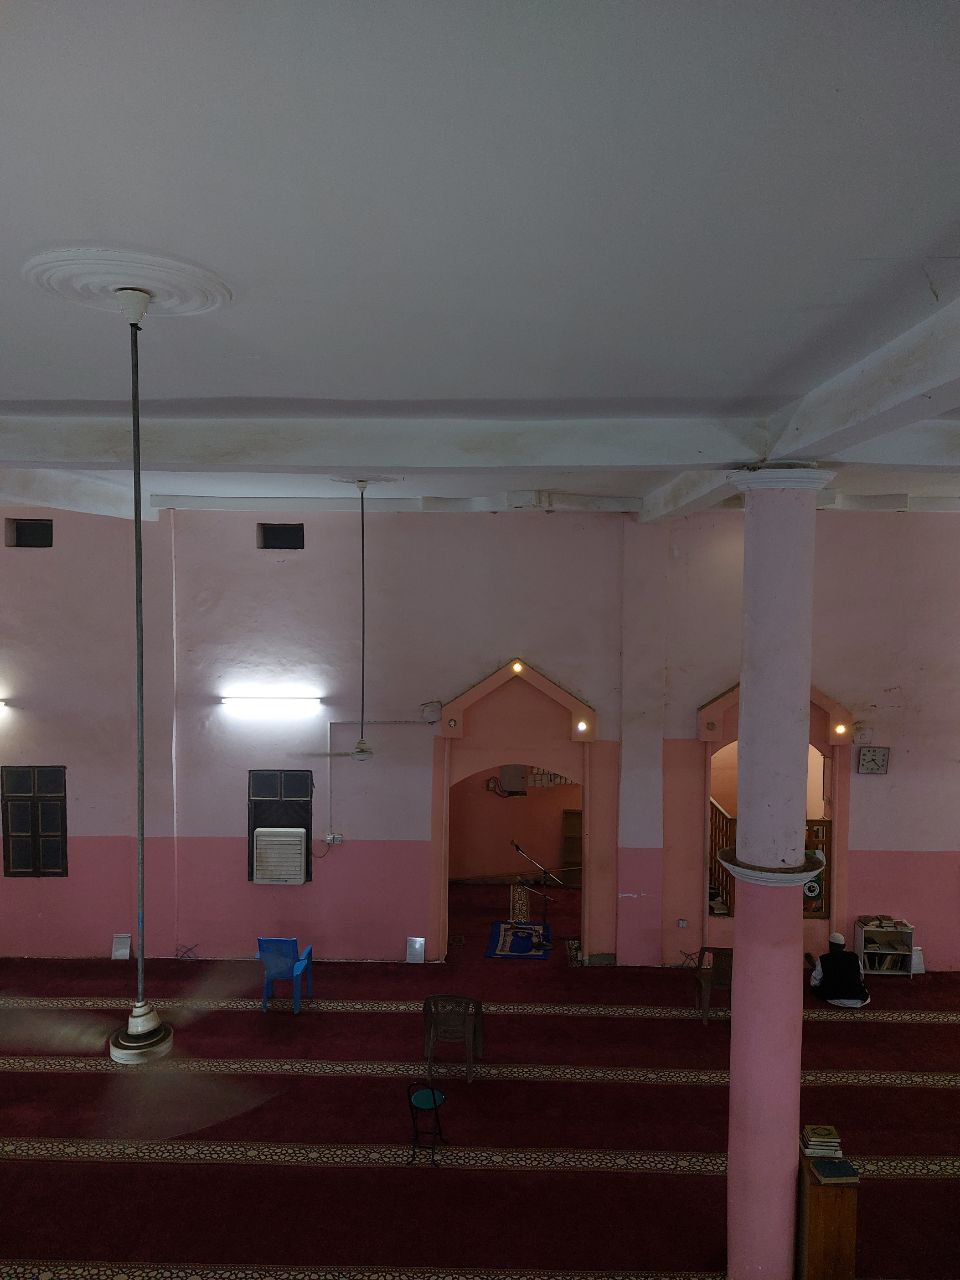
الوصف بالفصحى: صورة توضح مشهد البنية الداخلية ومكان الإمامة لمسجد شعبي في حب الشعبية بولاية كسلا.
الوصف بالعامية السودانية: صورة توضح مسجد بحي الشعبية بولاية كسلا.
التصنيف: Public Spaces & Infrastructure